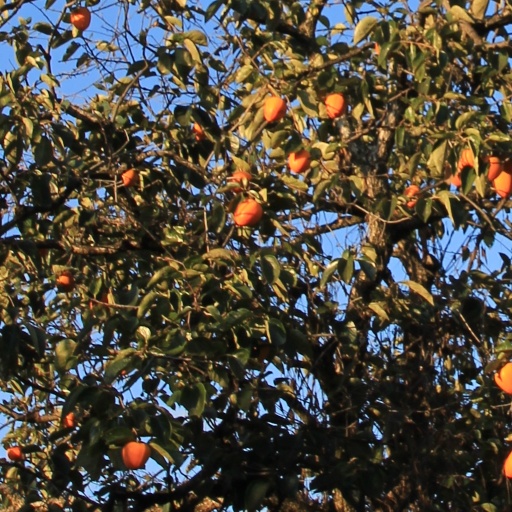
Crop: grape